Granville Elliott

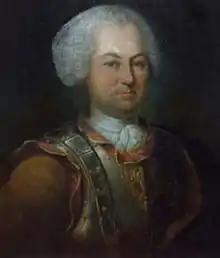
"with permission from" The Eliot Sisters Collection

Major-General Granville Elliott, 1st Count Elliott (7 October 1713 – 10 October 1759), was a British military officer who served with distinction in several other European armies and subsequently in the British Army. He fought at the Battle of Minden where he was wounded, dying of his injuries several weeks later.